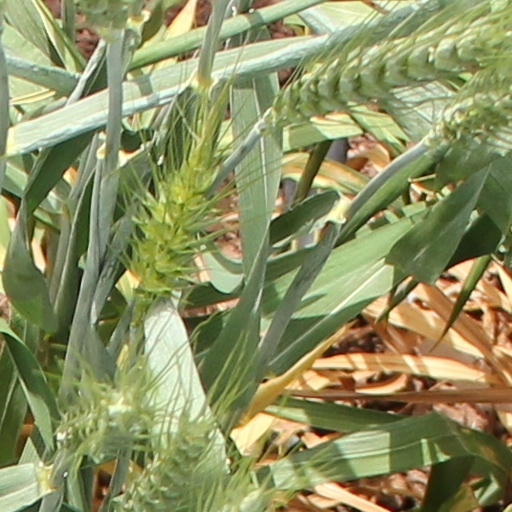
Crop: wheat